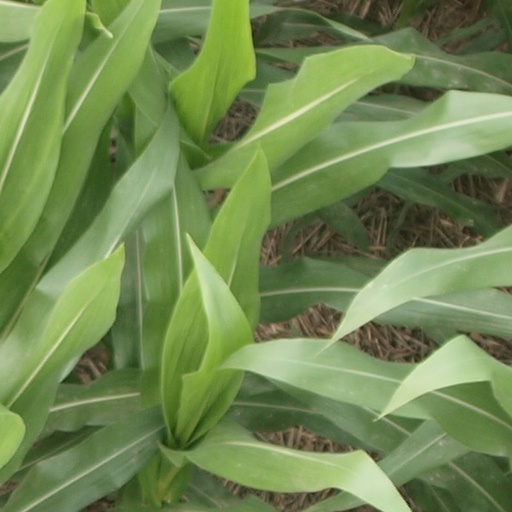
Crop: maize; corn